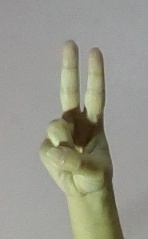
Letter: taa